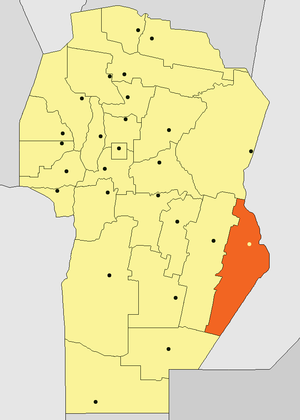
Marcos Juárez est une ville de la province de Córdoba, en Argentine, et le chef-lieu du département de Marcos Juárez.